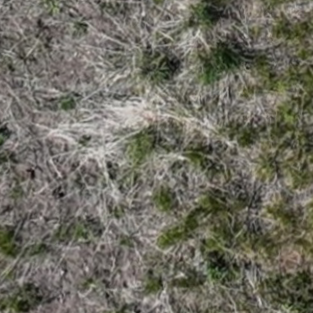
Month: may